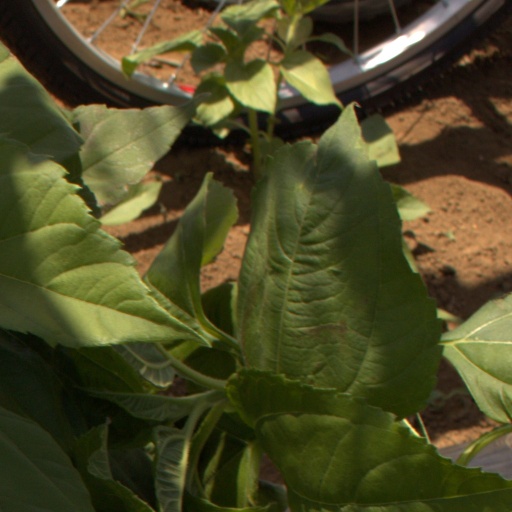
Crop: Jerusalem artichoke